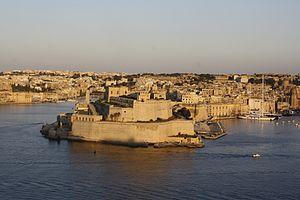
Fort Saint-Angelo de La Valette au coucher du soleil.
Giacomo de Pellegrino ou Giacomo de Peregrino est un homme d'état, soldat, corsaire et pirate originaire de Messine qui a dirigé de fait l'archipel maltais dans la deuxième moitié du XIVe siècle.